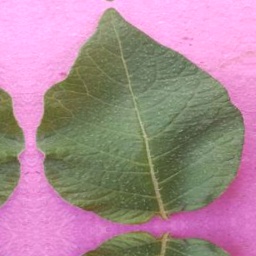
Etiqueta: Sana